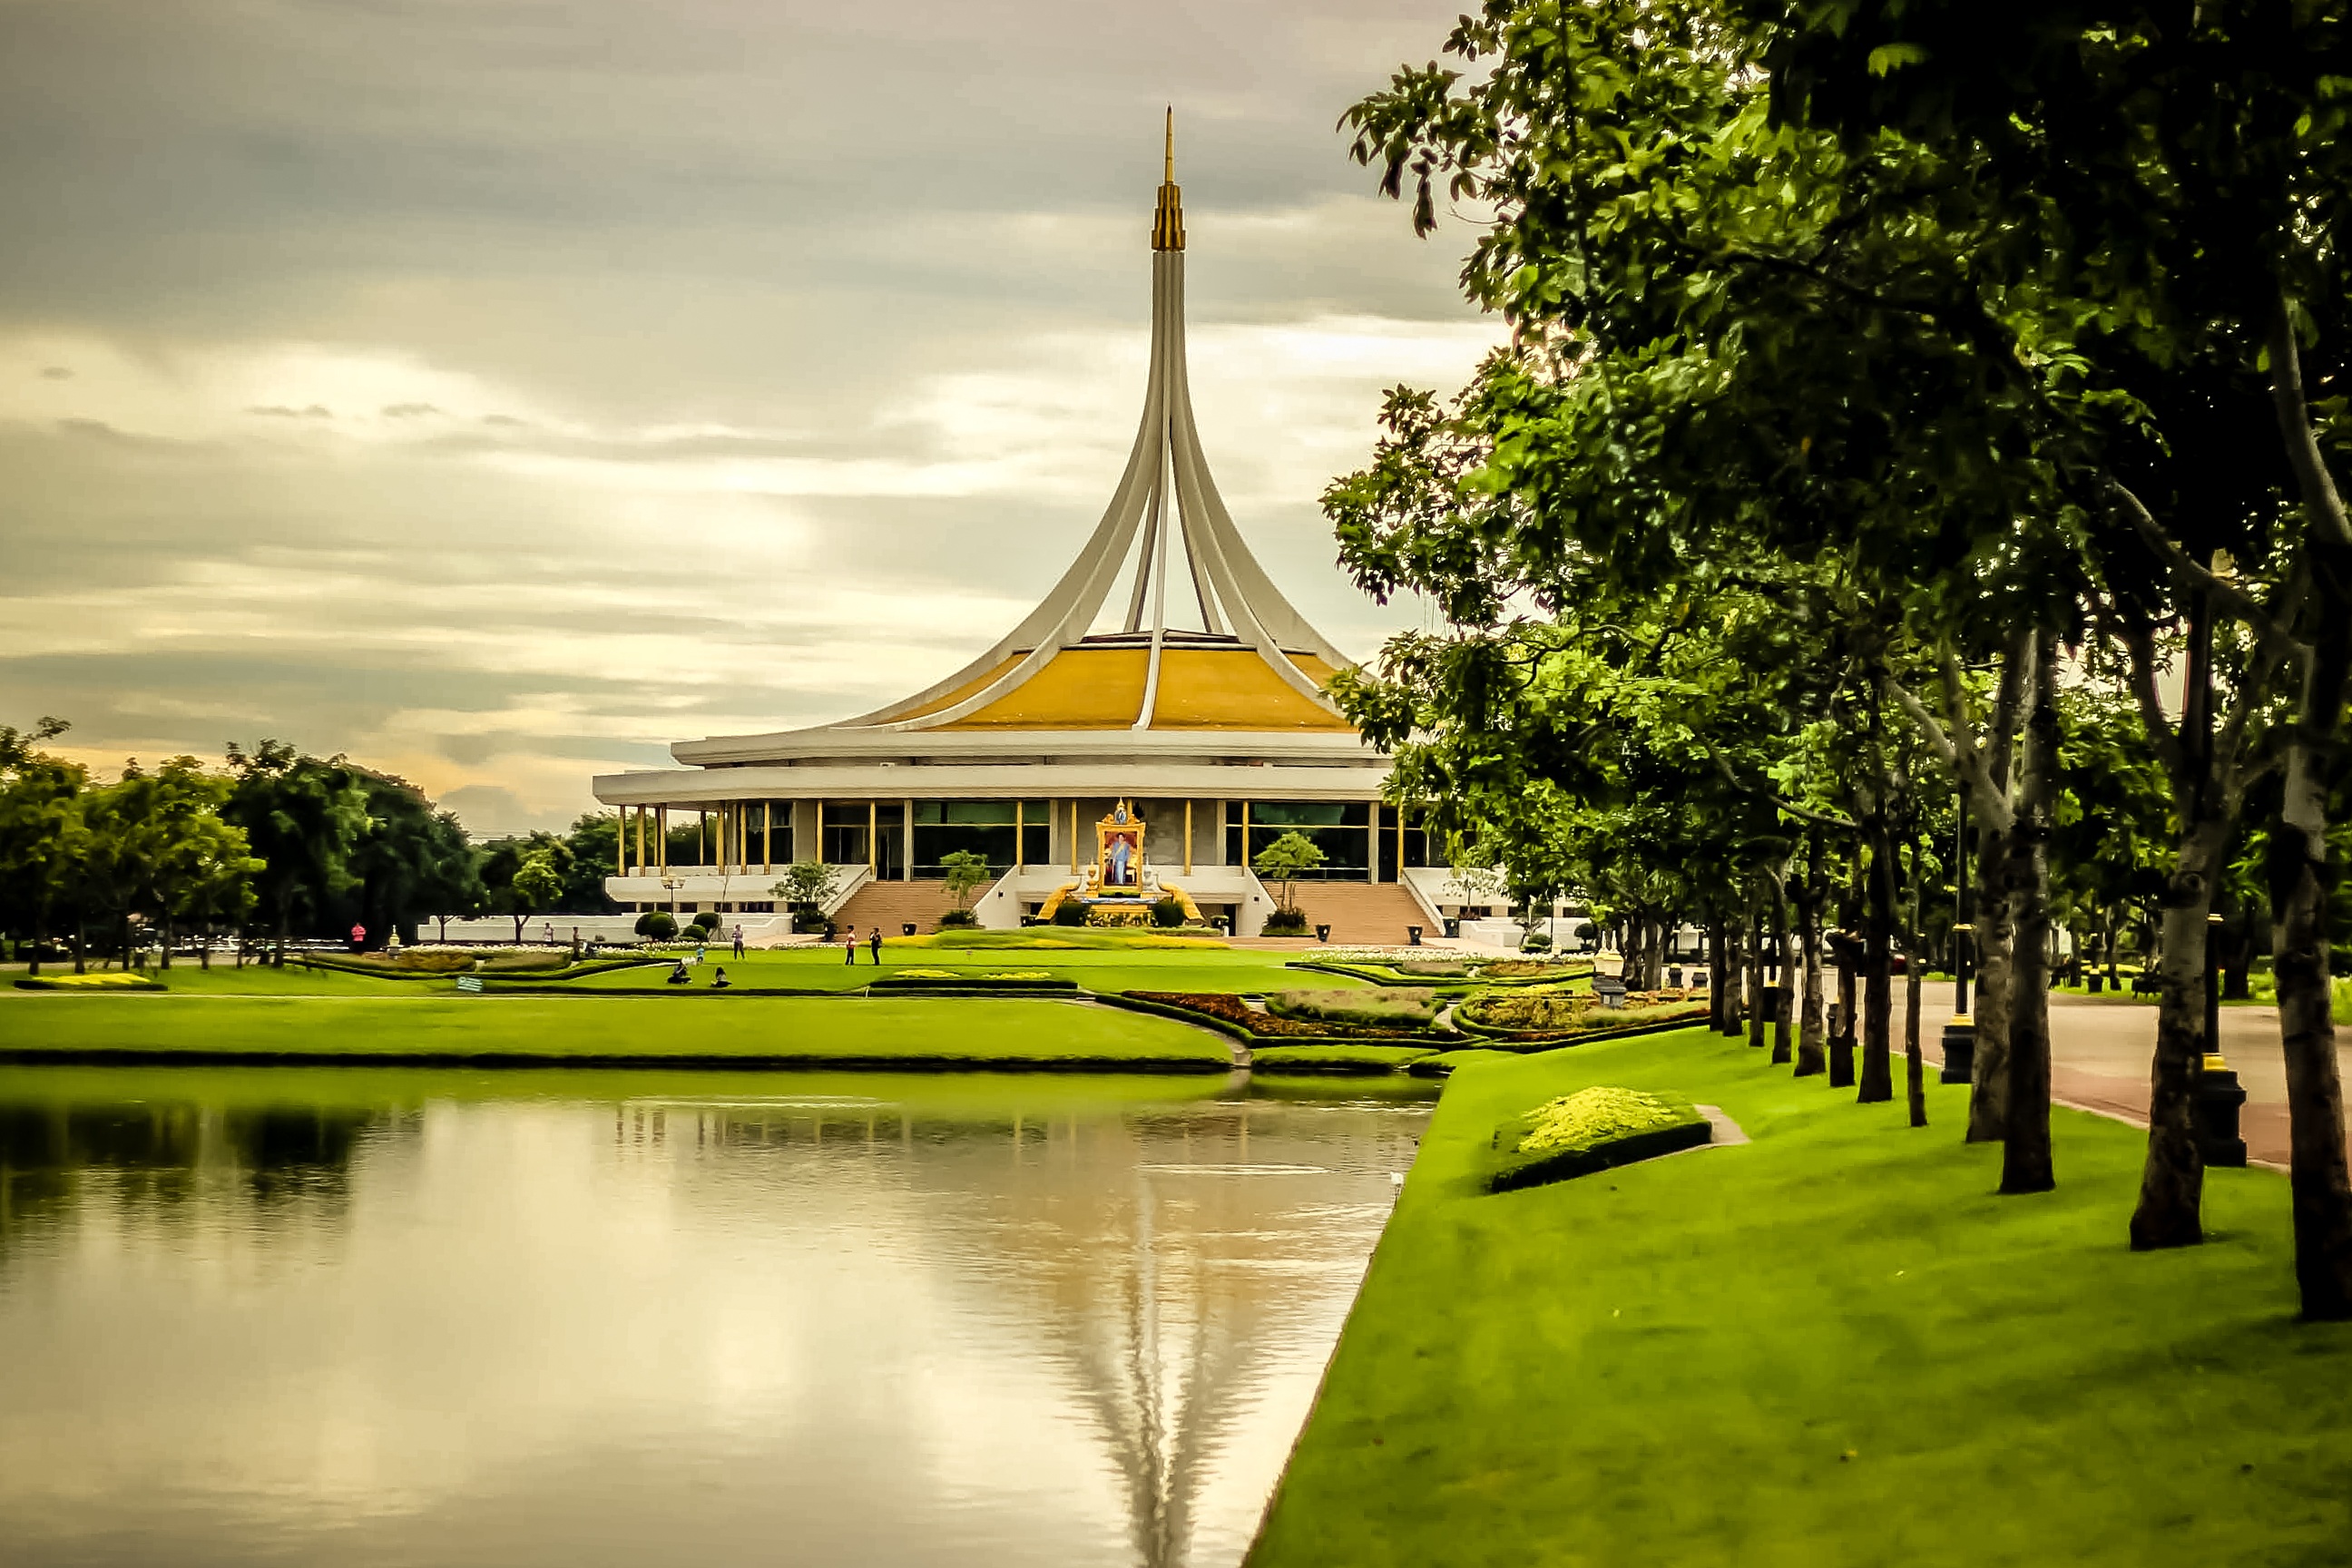
tree, morning, orchard, evening, reflection, park, garden, cabinet, temple, parks, convert